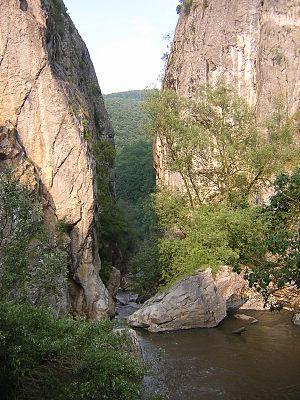
La Jerma, en serbe cyrillique Јерма, ou en bulgare Erma, est une rivière qui coule en Serbie et à l'ouest de la Bulgarie. Sa longueur est de 74 km.